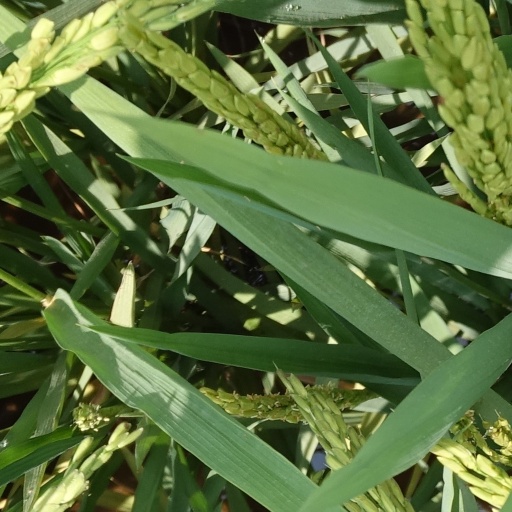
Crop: rice